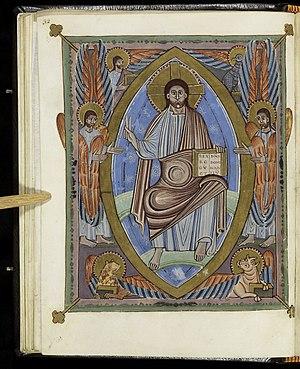
Le sacramentaire de Tyniec est un manuscrit enluminé composé en 1060-1070 par un scriptorium des environs de Cologne pendant la période de la Renaissance ottonienne.